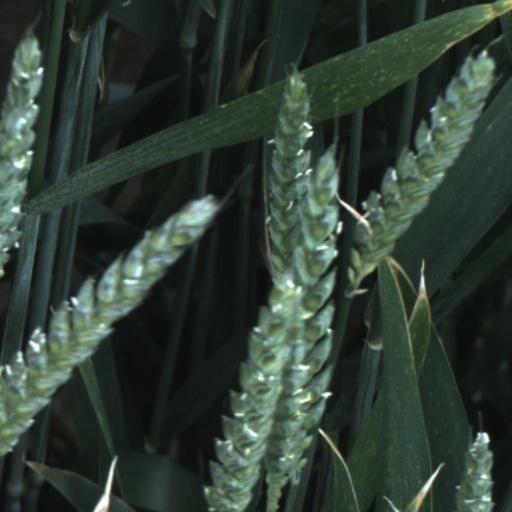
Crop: wheat